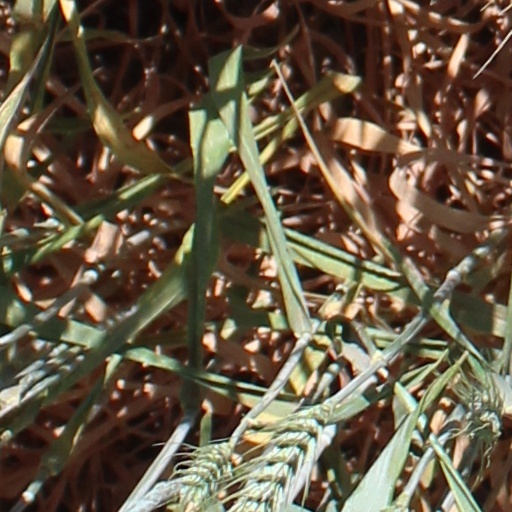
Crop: wheat